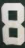
Number: 8